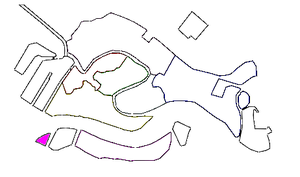
Sacca San Biagio est une île artificielle de la lagune de Venise constituant l'extrémité occidentale de la Giudecca qui, comme elle, dépend du Sestiere de Dorsoduro. Elle est séparée de la Sacca Fisola par le Canale Sacca San Biagio et est traversé par un pont.